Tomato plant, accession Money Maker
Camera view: horizontal (90 deg, fisheye); turntable rotation: 120 degrees
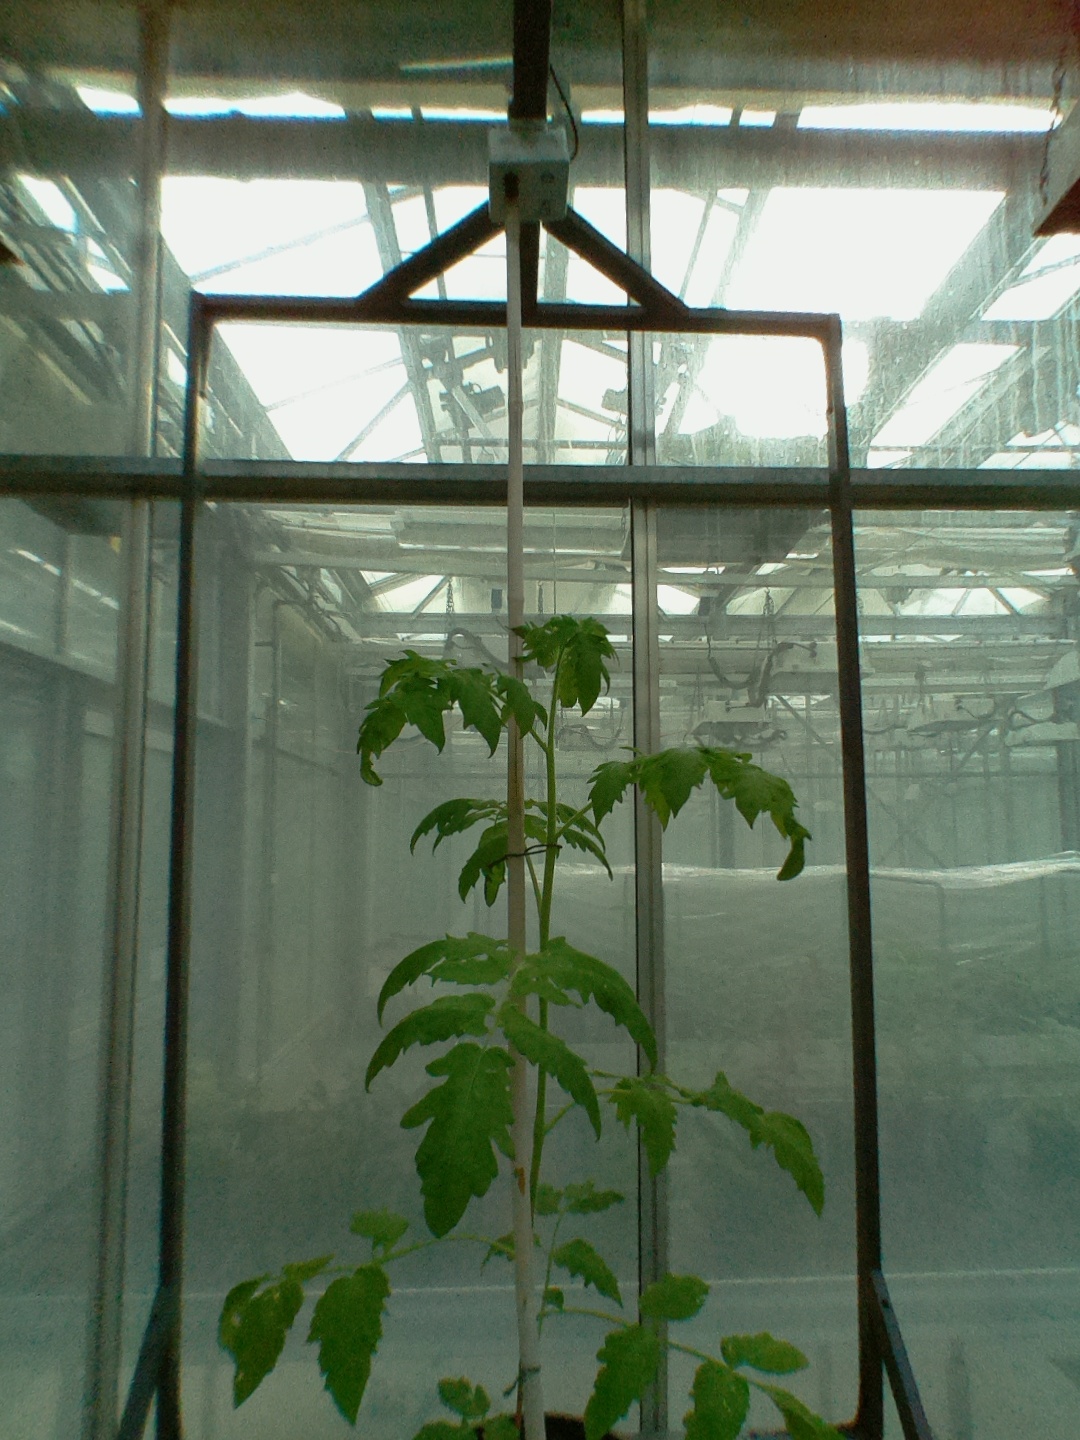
BBCH growth stage 15: 10 of true leaves visible